St. Andrew's Church, Antwerp

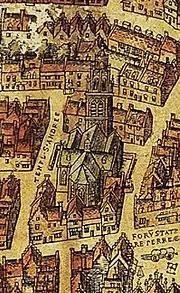
St. Andrew's church in 1565

In 1549, city politician and ecclesiastic Nicolaas Beukelaer endowed the church with a prebendary to assist with the administration of the church.